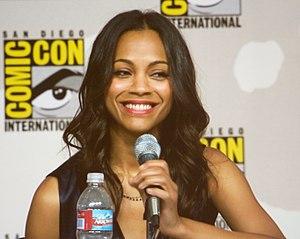
Star Trek est un film américain de science-fiction réalisé par J. J. Abrams et sorti en 2009.